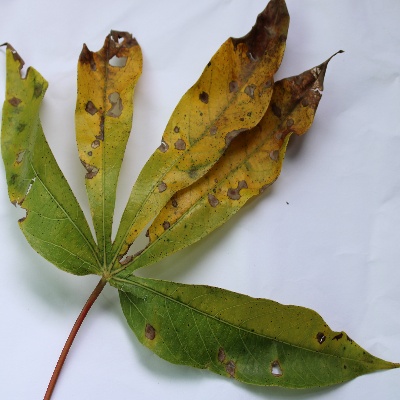
Crop: Cassava
Condition: brown spot